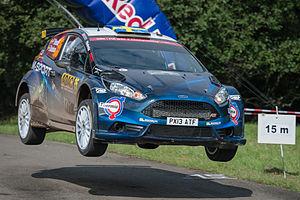
Pontus Tidemand, né le 10 décembre 1990 à Charlottenberg, est un pilote automobile de rallye suédois. Il est le fils du pilote de rallye et de rallycross Thomas Tidemand et de Maud Solberg, femme du quintuple champion de Norvège des rallyes, Henning Solberg.